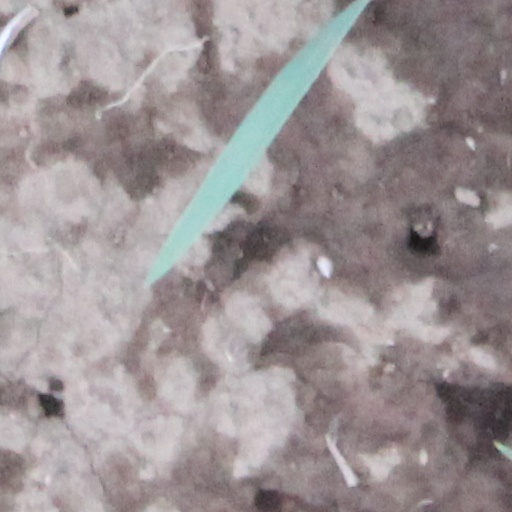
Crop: wheat